Godzilla x Kong: The New Empire

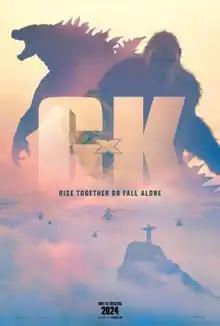
Theatrical release poster

Godzilla x Kong: The New Empire is a 2024 American monster film directed and co-written by Adam Wingard. Produced by Legendary Pictures and distributed by Warner Bros. Pictures, it is the sequel to "Godzilla vs. Kong" (2021) and the fifth film in the Monsterverse franchise, also serving as the 38th film of the "Godzilla" franchise and 13th in the "King Kong" franchise. The film stars Rebecca Hall, Brian Tyree Henry, Dan Stevens, Kaylee Hottle, Alex Ferns, and Fala Chen. Hall, Henry, and Hottle reprise their roles from the previous film. In the film, Kong encounters more of his species in the Hollow Earth and must unite again with Godzilla to stop the tyrannical Skar King and the powerful, frost-breathing Shimo from invading the Earth's surface.